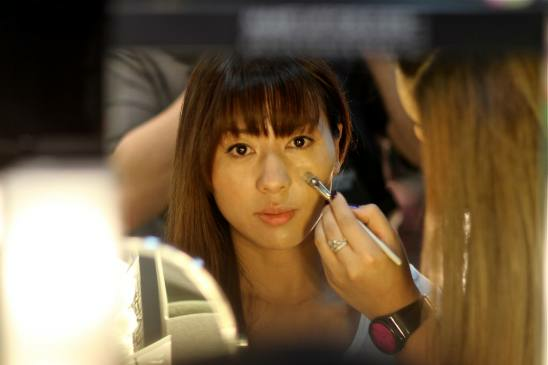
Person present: Yes